Kerala Nattilam Pengaludane

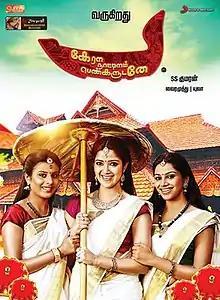
Theatrical release poster

Kerala Nattilam Pengaludane is a 2014 Indian Tamil-language romantic comedy film directed by S. S. Kumaran and produced by his wife Anusha Devi. The film stars debutantes Abi Saravanan, Gayathri, Deekshitha, and Abhirami. The music was composed by the director himself, and the film released on 21 March 2014.